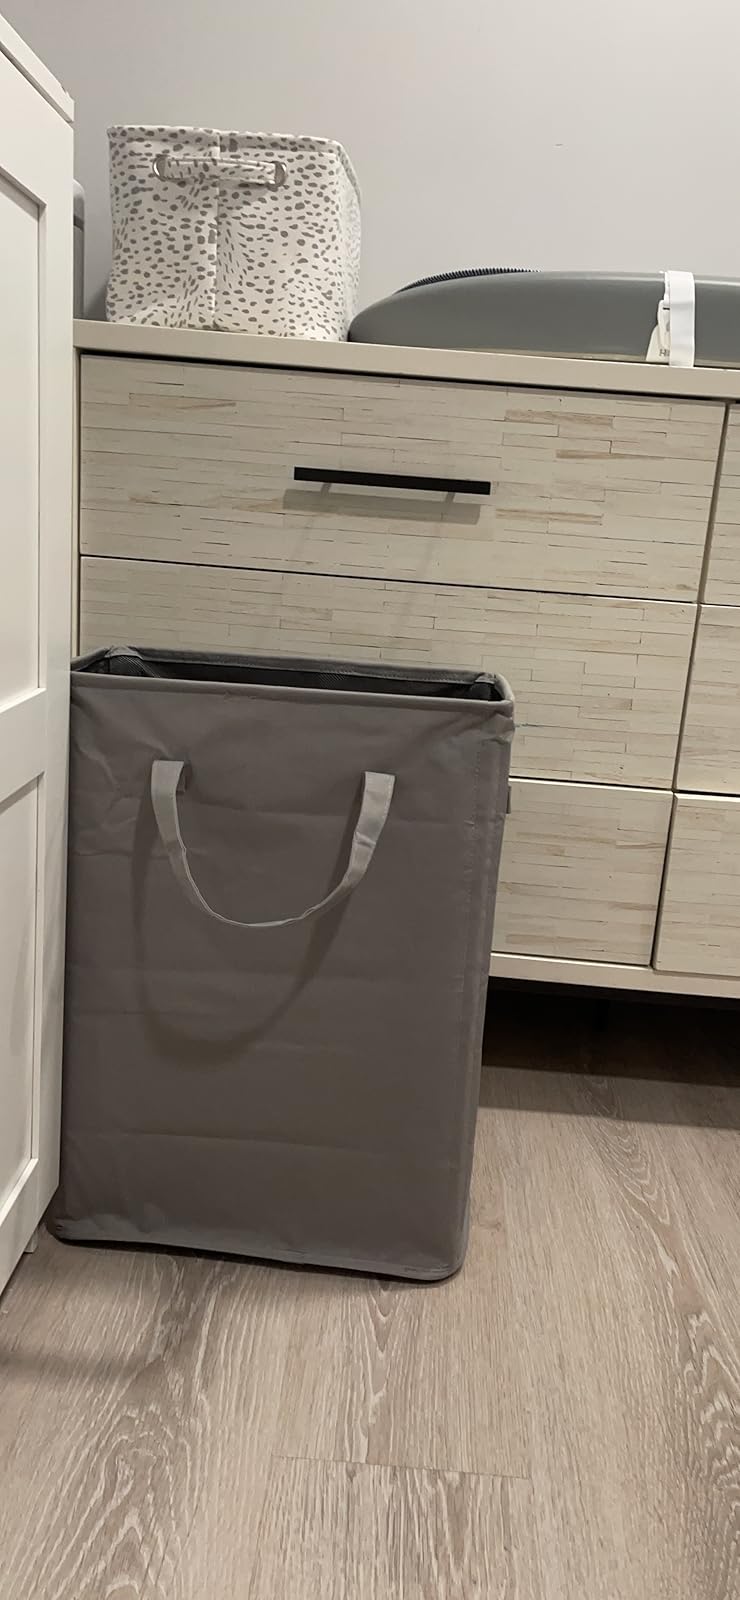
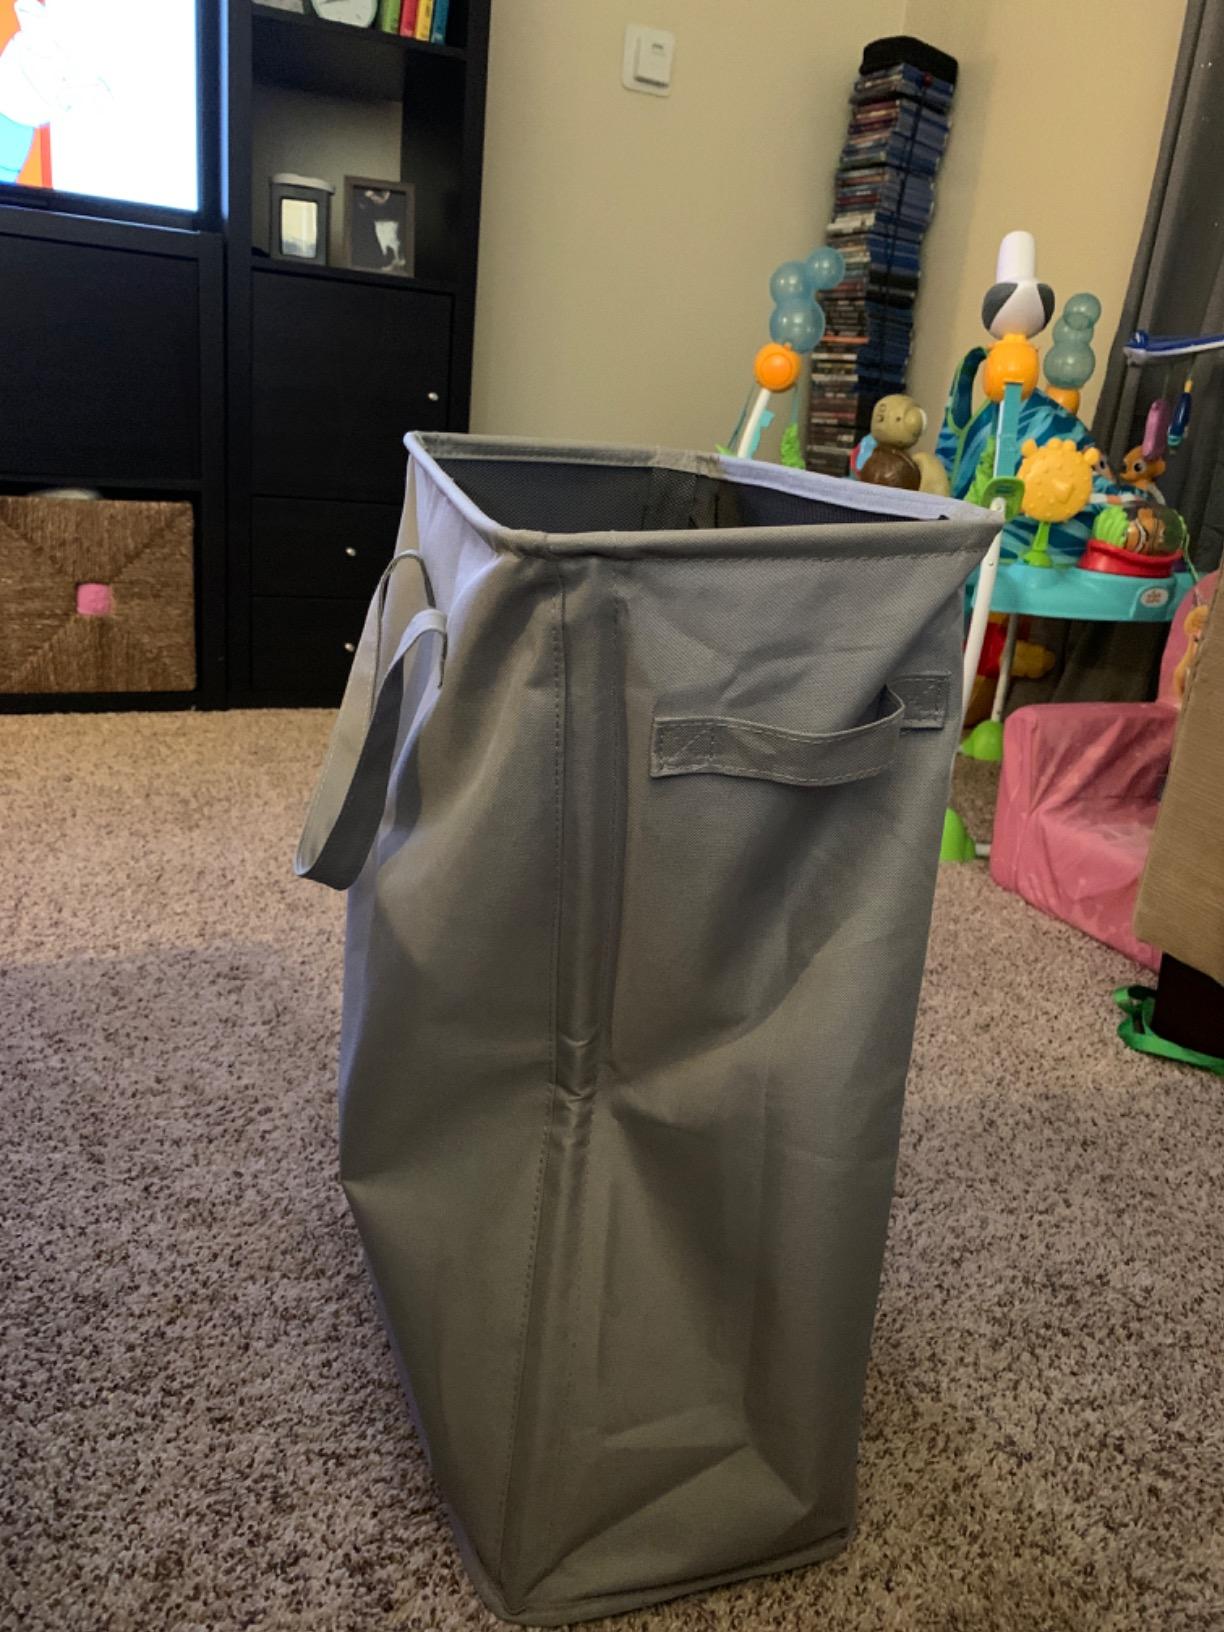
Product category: items_hamper
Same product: yes